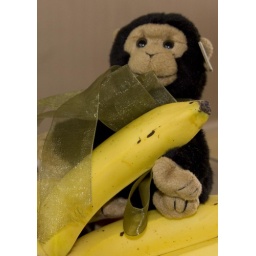
Hope Vonnie don't catch me in her fruit bowl ......